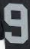
Number: 9